Sri Lanka Transport Board

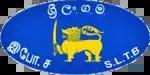

The Logo was originally a blue oval with CTB and its equivalents in Sinhala and Tamil painted on it in red. From 1970 this was replaced by an oval with a lion rampant or on field azure.